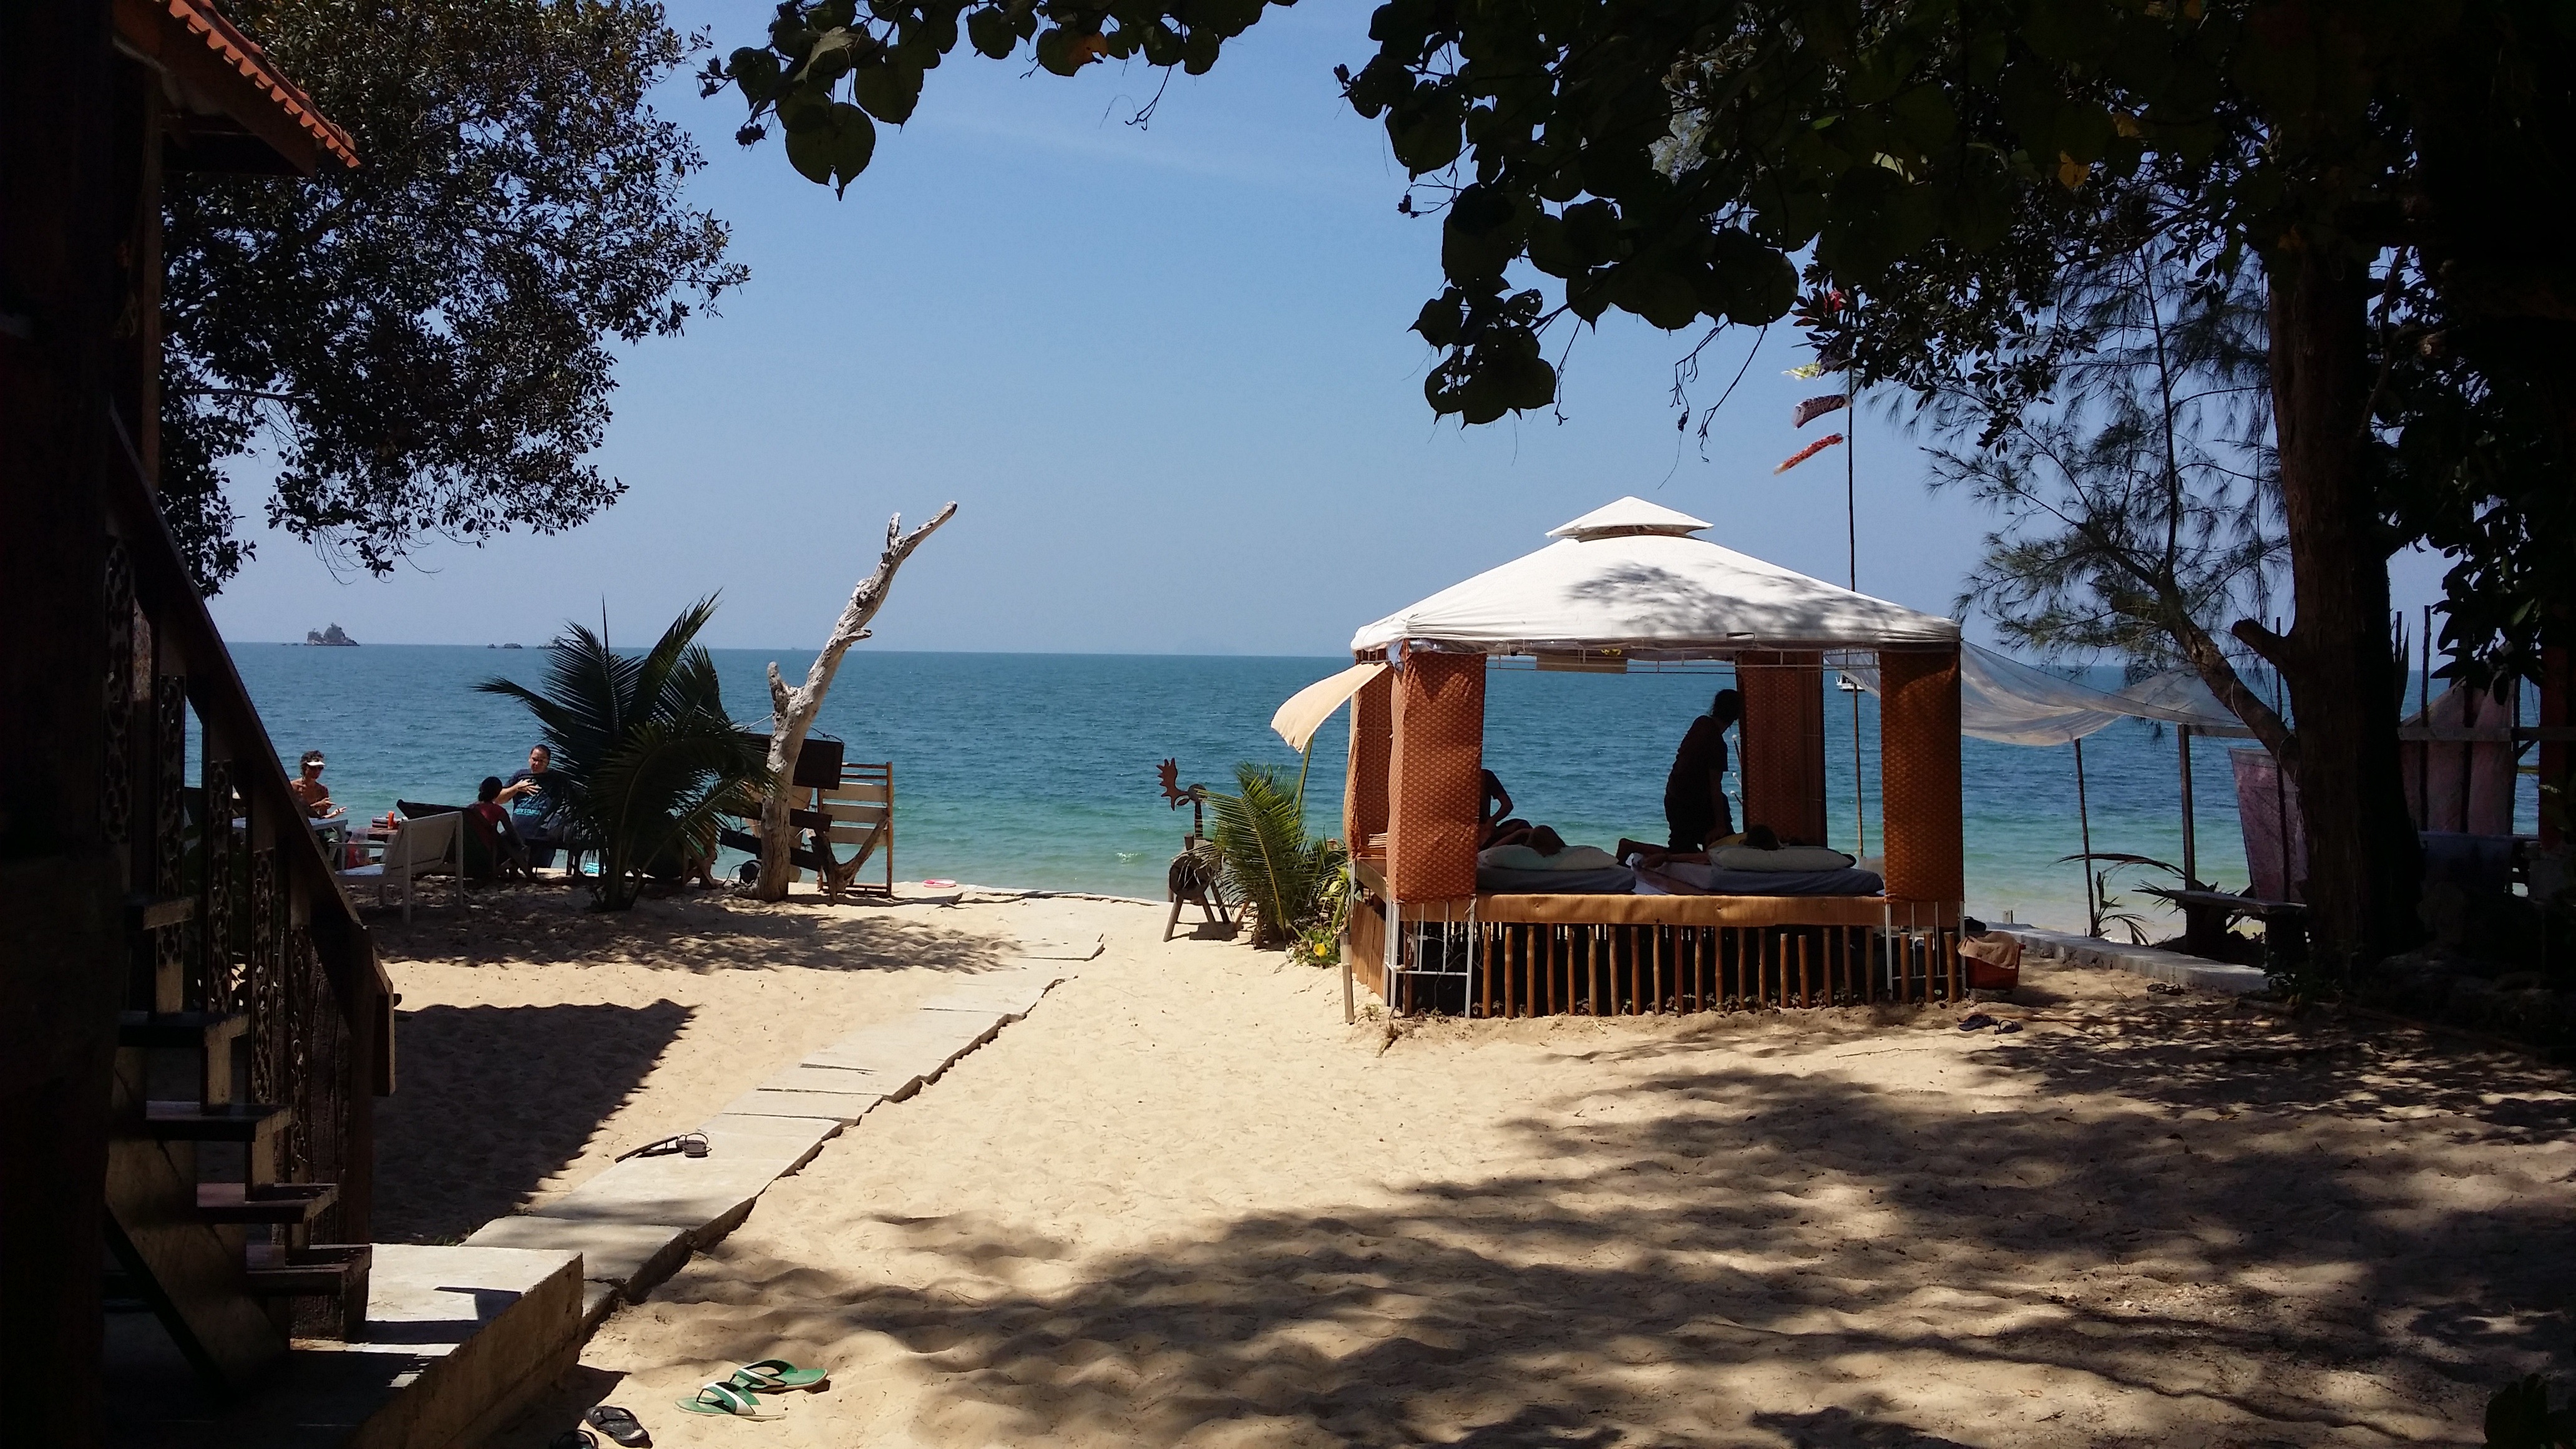
beach, sea, sun, vacation, travel, holiday, island, asia, rest, thailand, relaxation, resort, break, estate, wellness, go away, rest pause, thai massage, ko payam